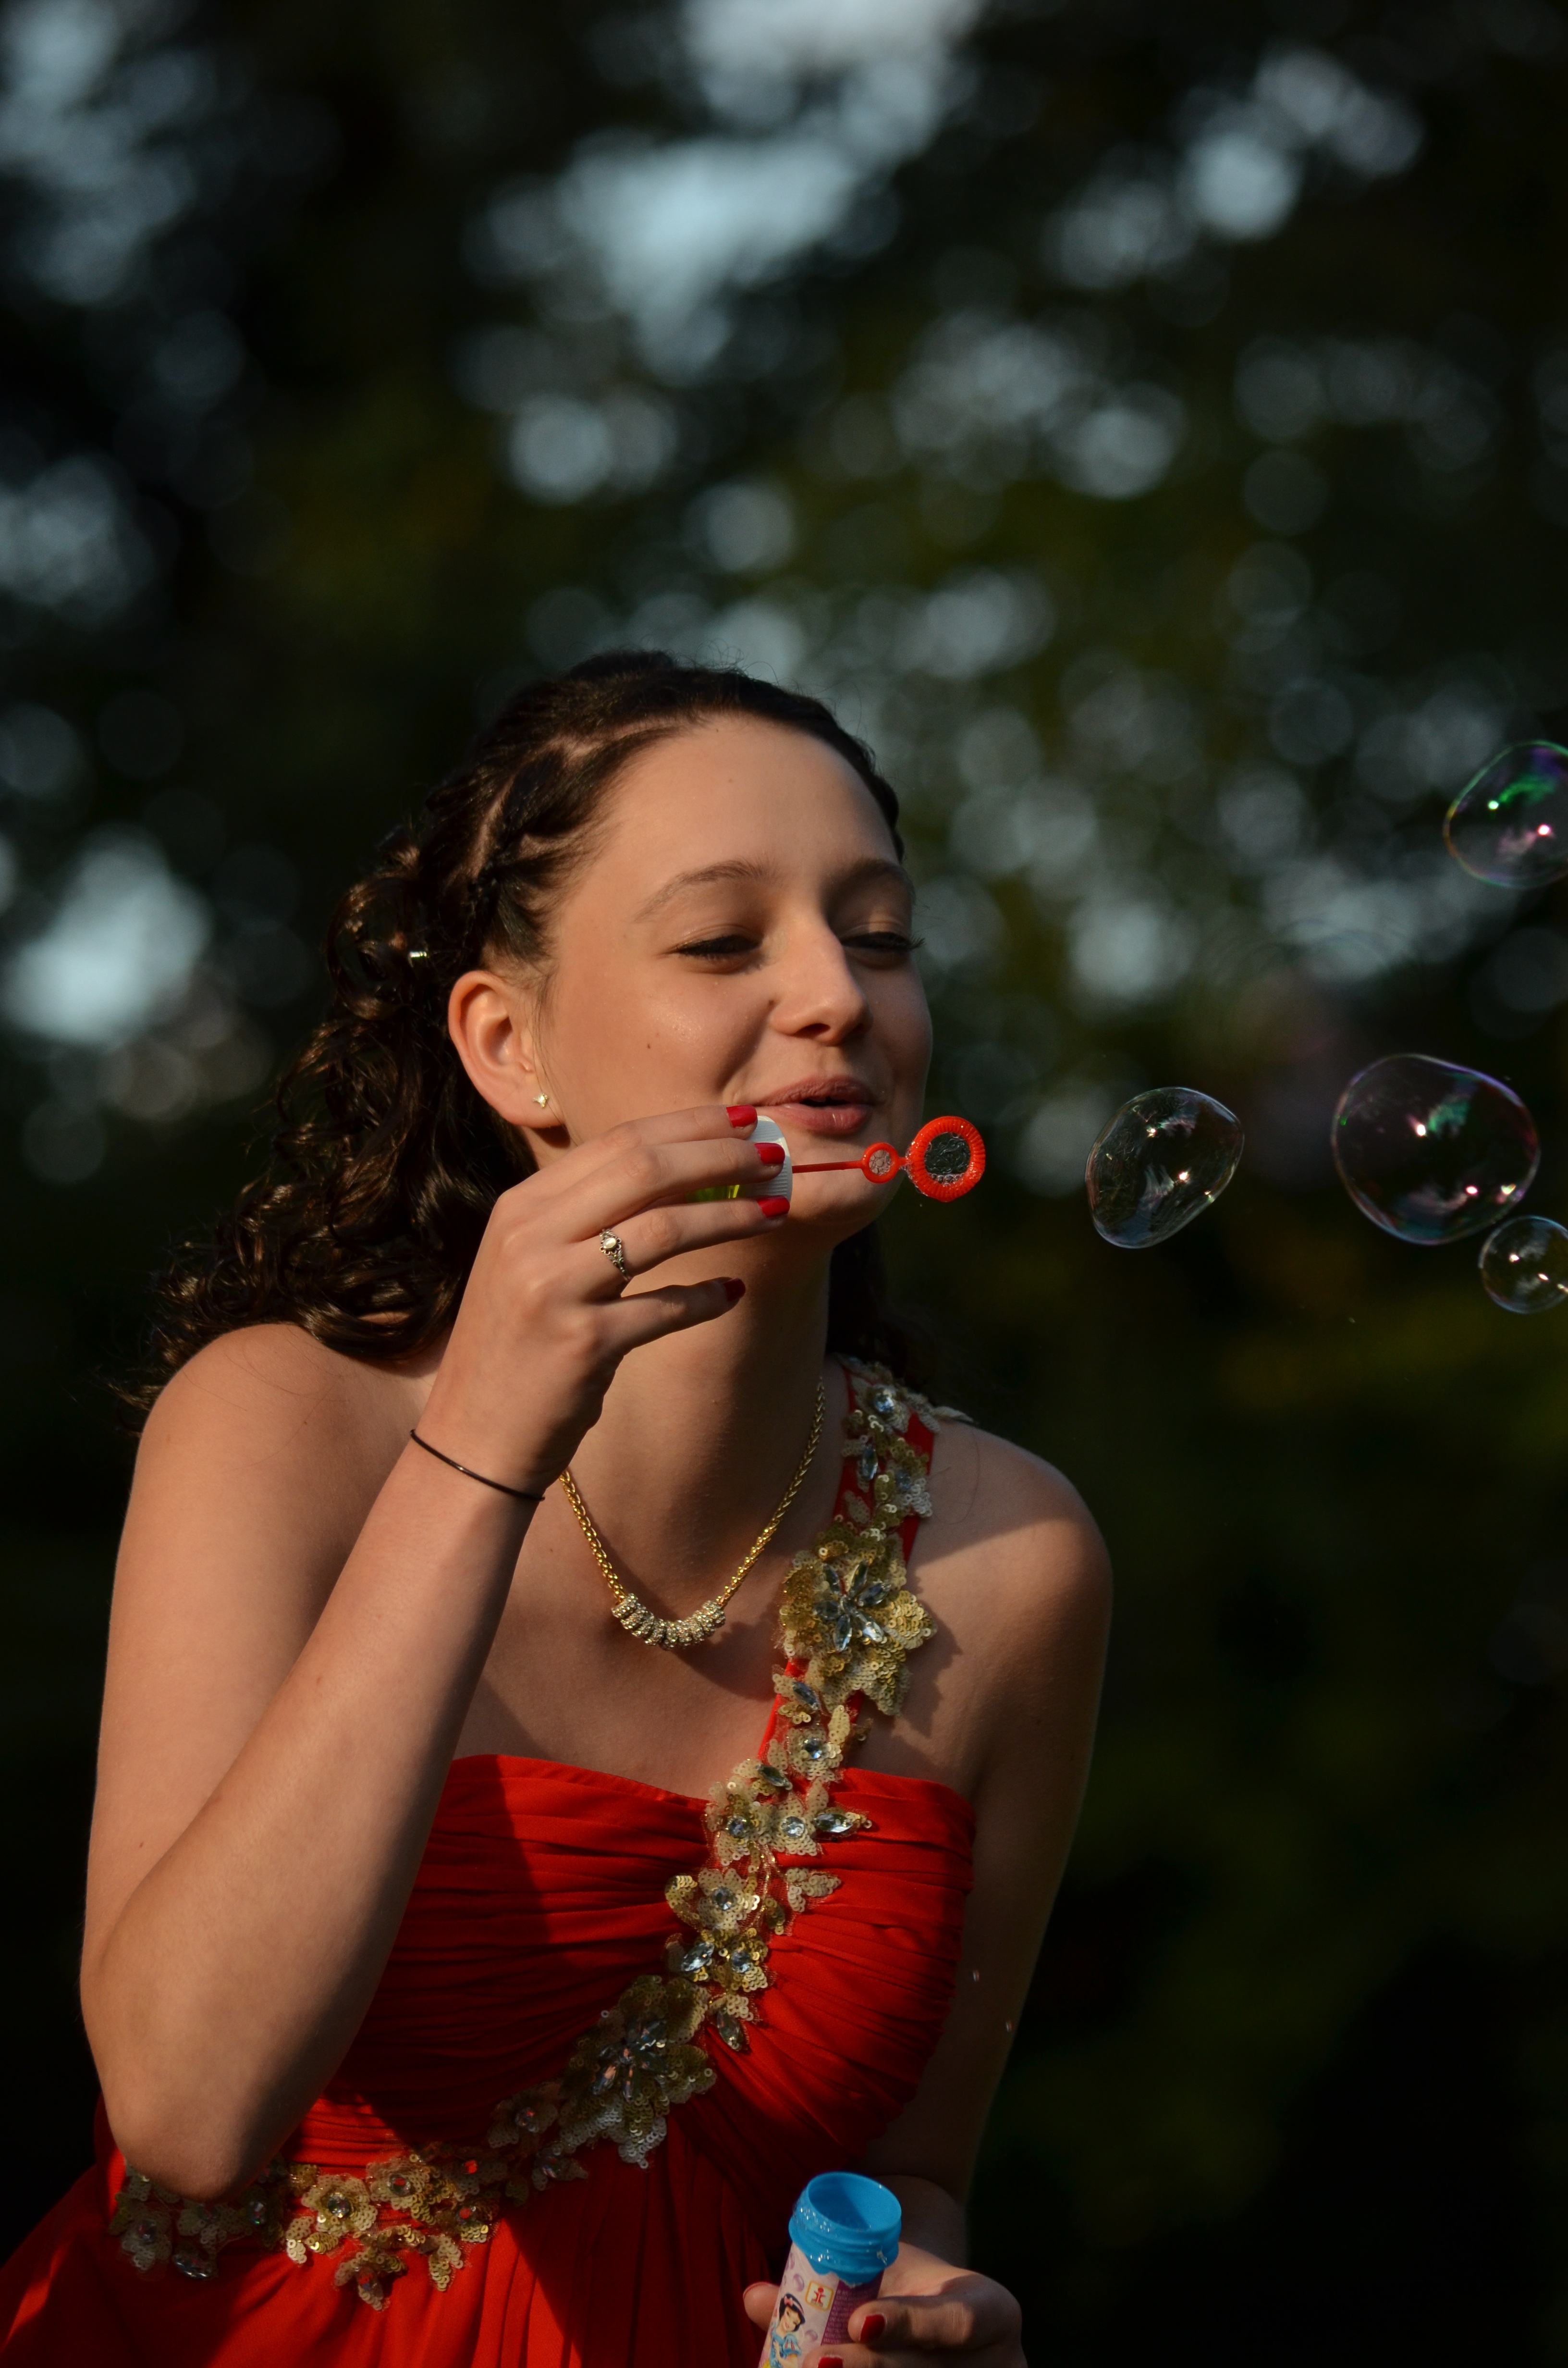
person, girl, woman, photography, portrait, model, young, child, fashion, lady, cheerful, fun, dress, photograph, beauty, beautiful, photo shoot, soap bubbles, portrait photography